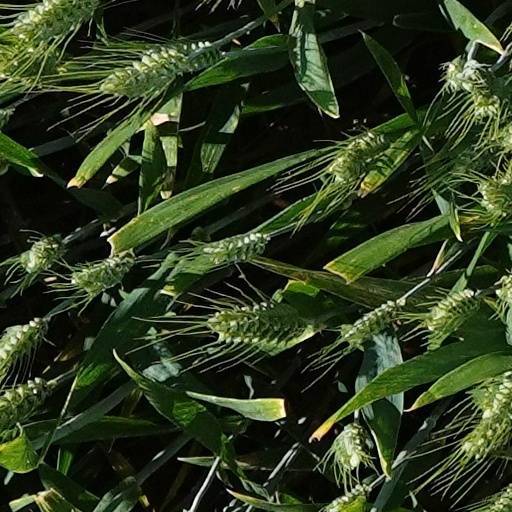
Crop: wheat